Answer in natural language. Considering the relative positions, where is black color shelving unit with respect to Doorway? Choose between the following options: left or right
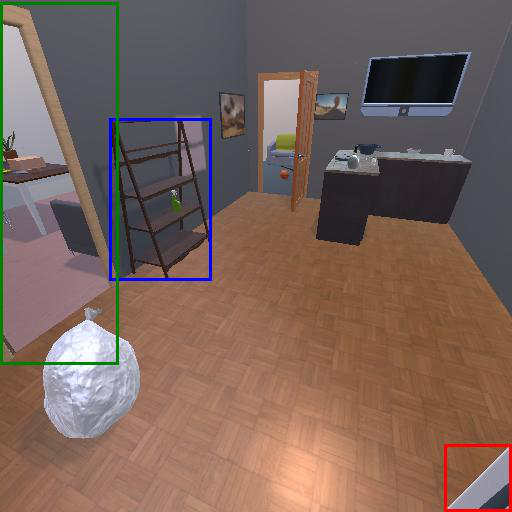
<answer>right</answer>